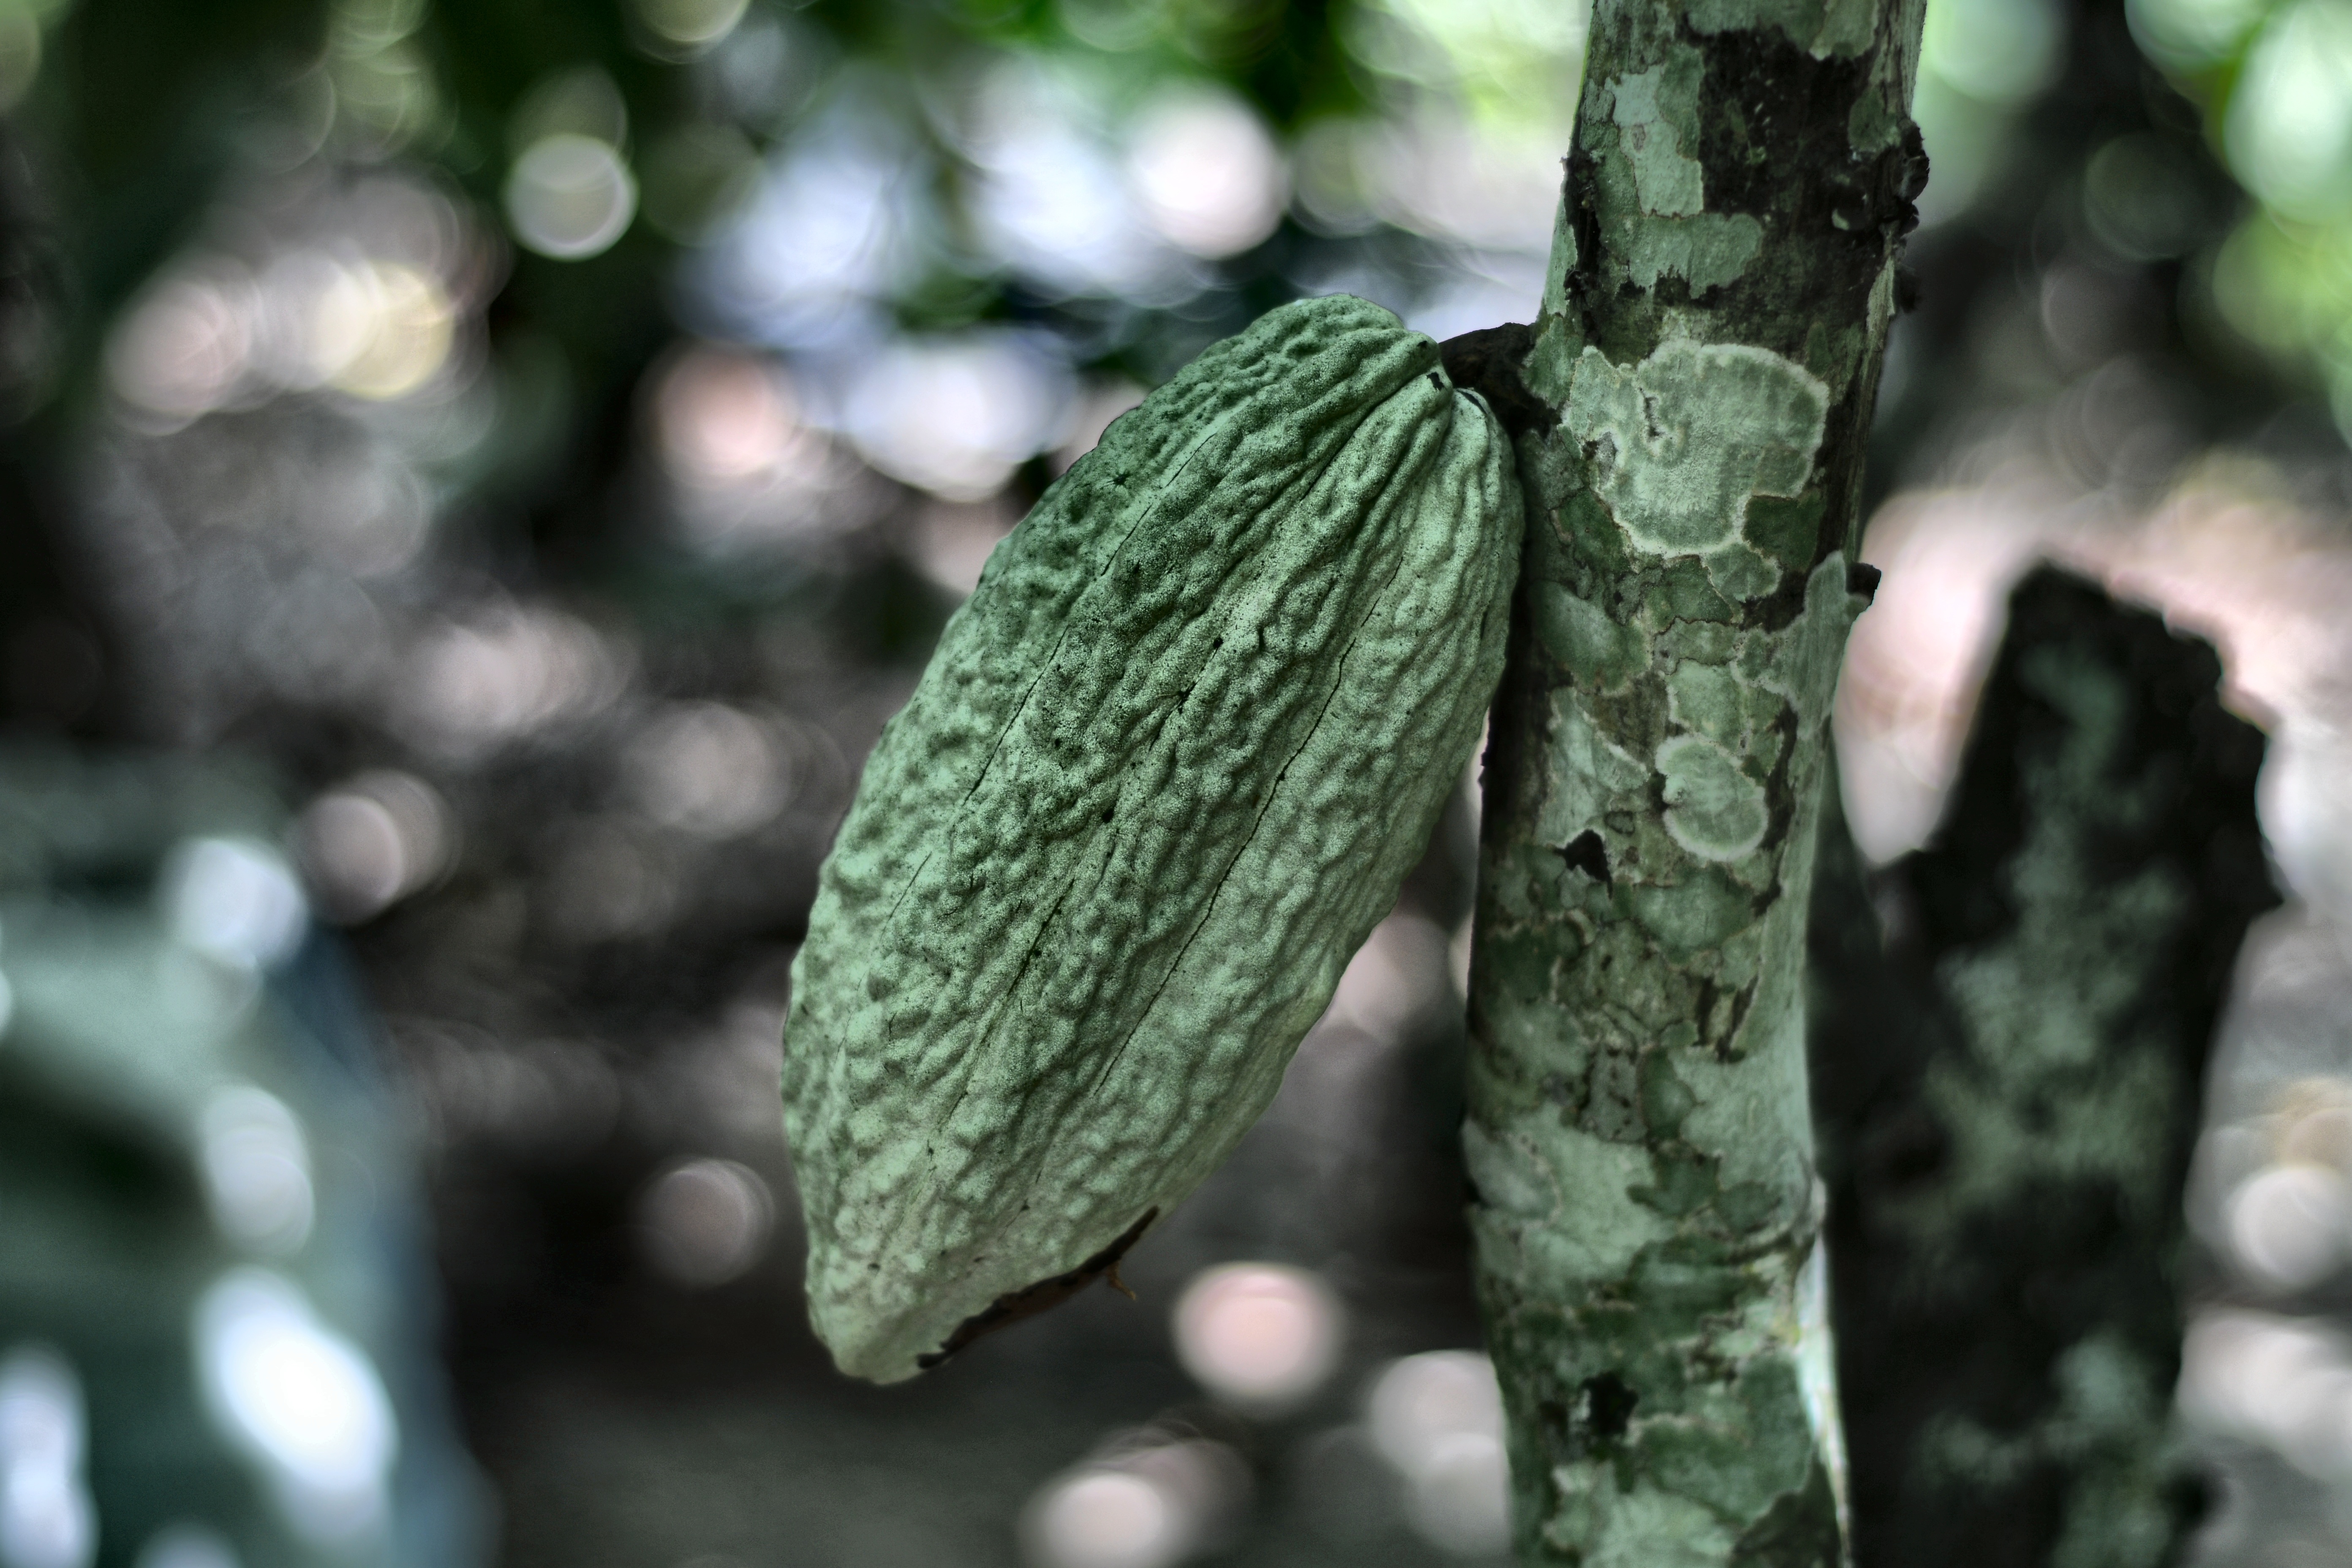
Maturity: unmature
Variety: Guiana